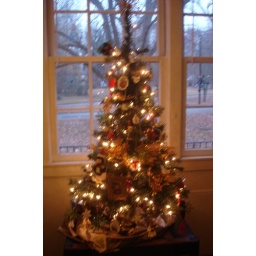
Our little tree in our little house in our little town